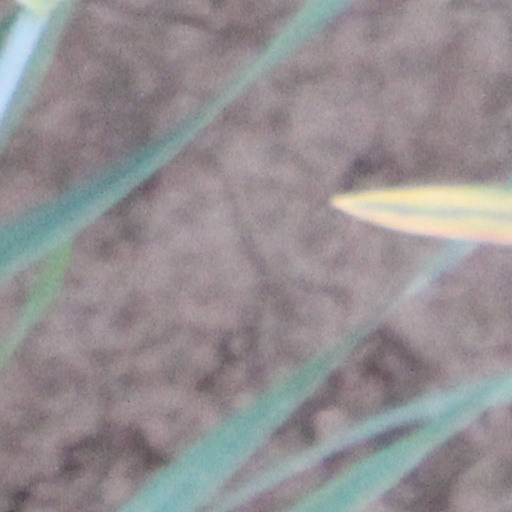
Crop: wheat